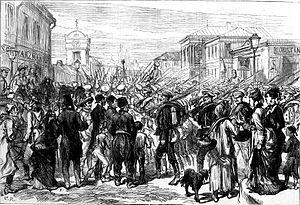
Ion Luca Caragiale est un écrivain roumain né le 1ᵉʳ février 1852 à Haimanale dans le județ de Dâmbovița et mort le 9 juin 1912 à Berlin. Caragiale est considéré comme le plus grand dramaturge roumain et l'un des plus grands écrivains roumains. Il a été élu membre de l'Académie roumaine à titre posthume.